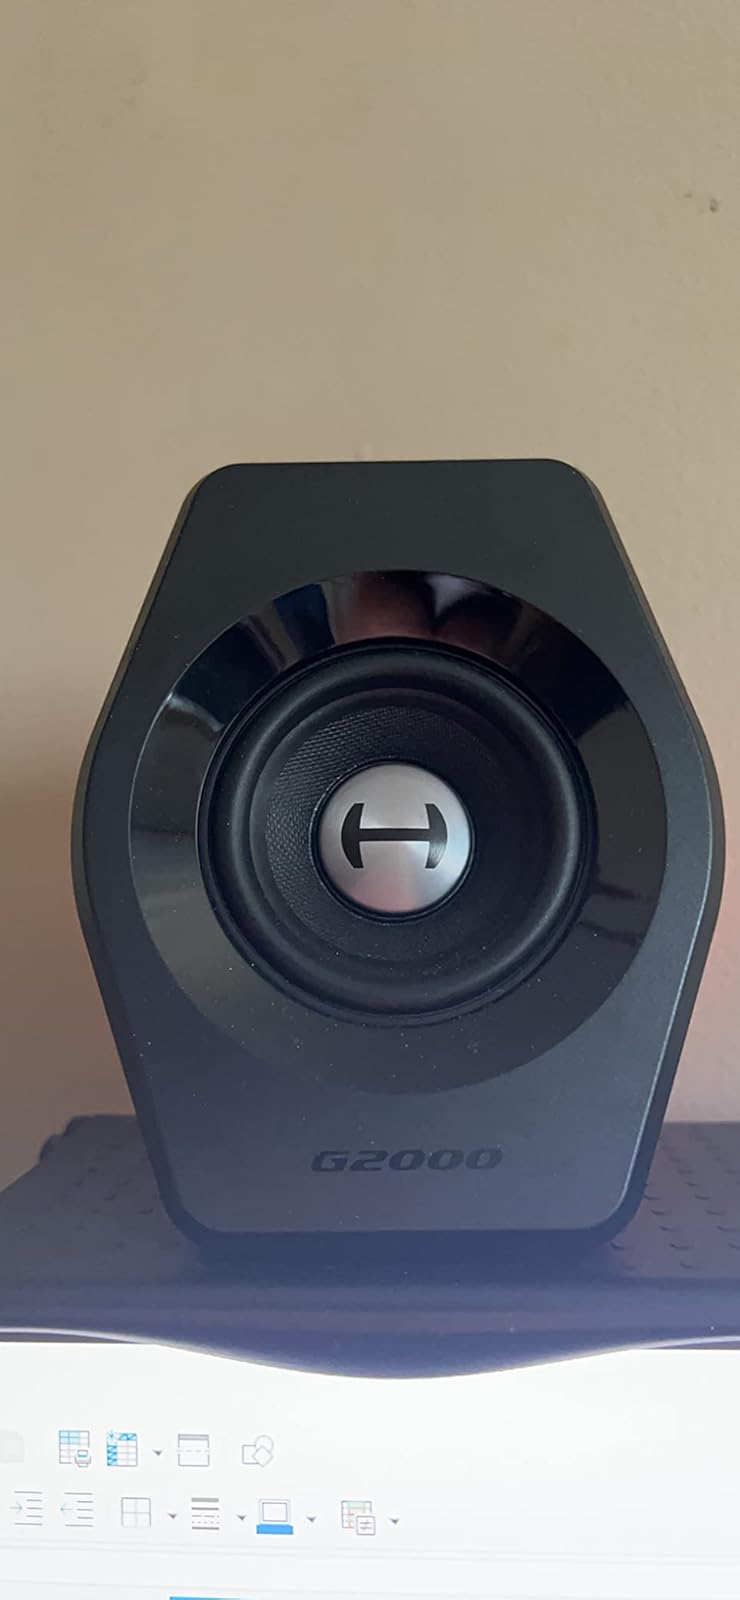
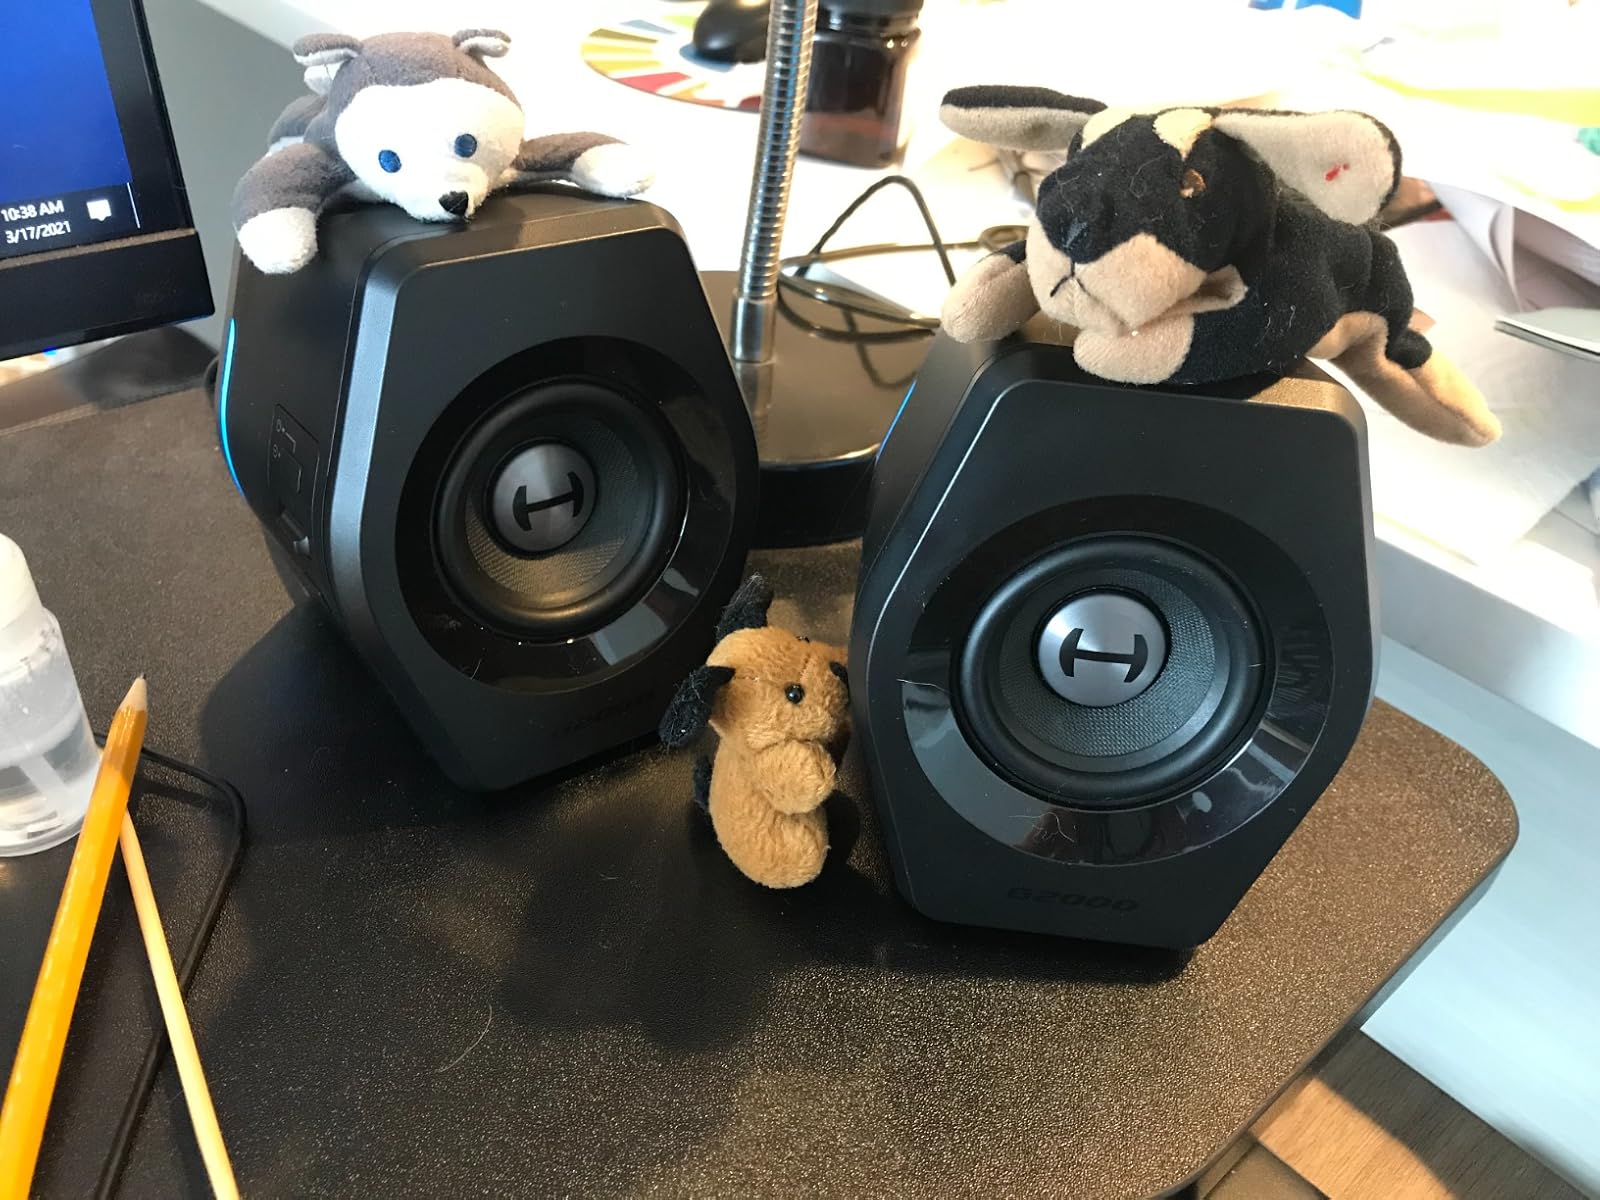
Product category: speaker
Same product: yes